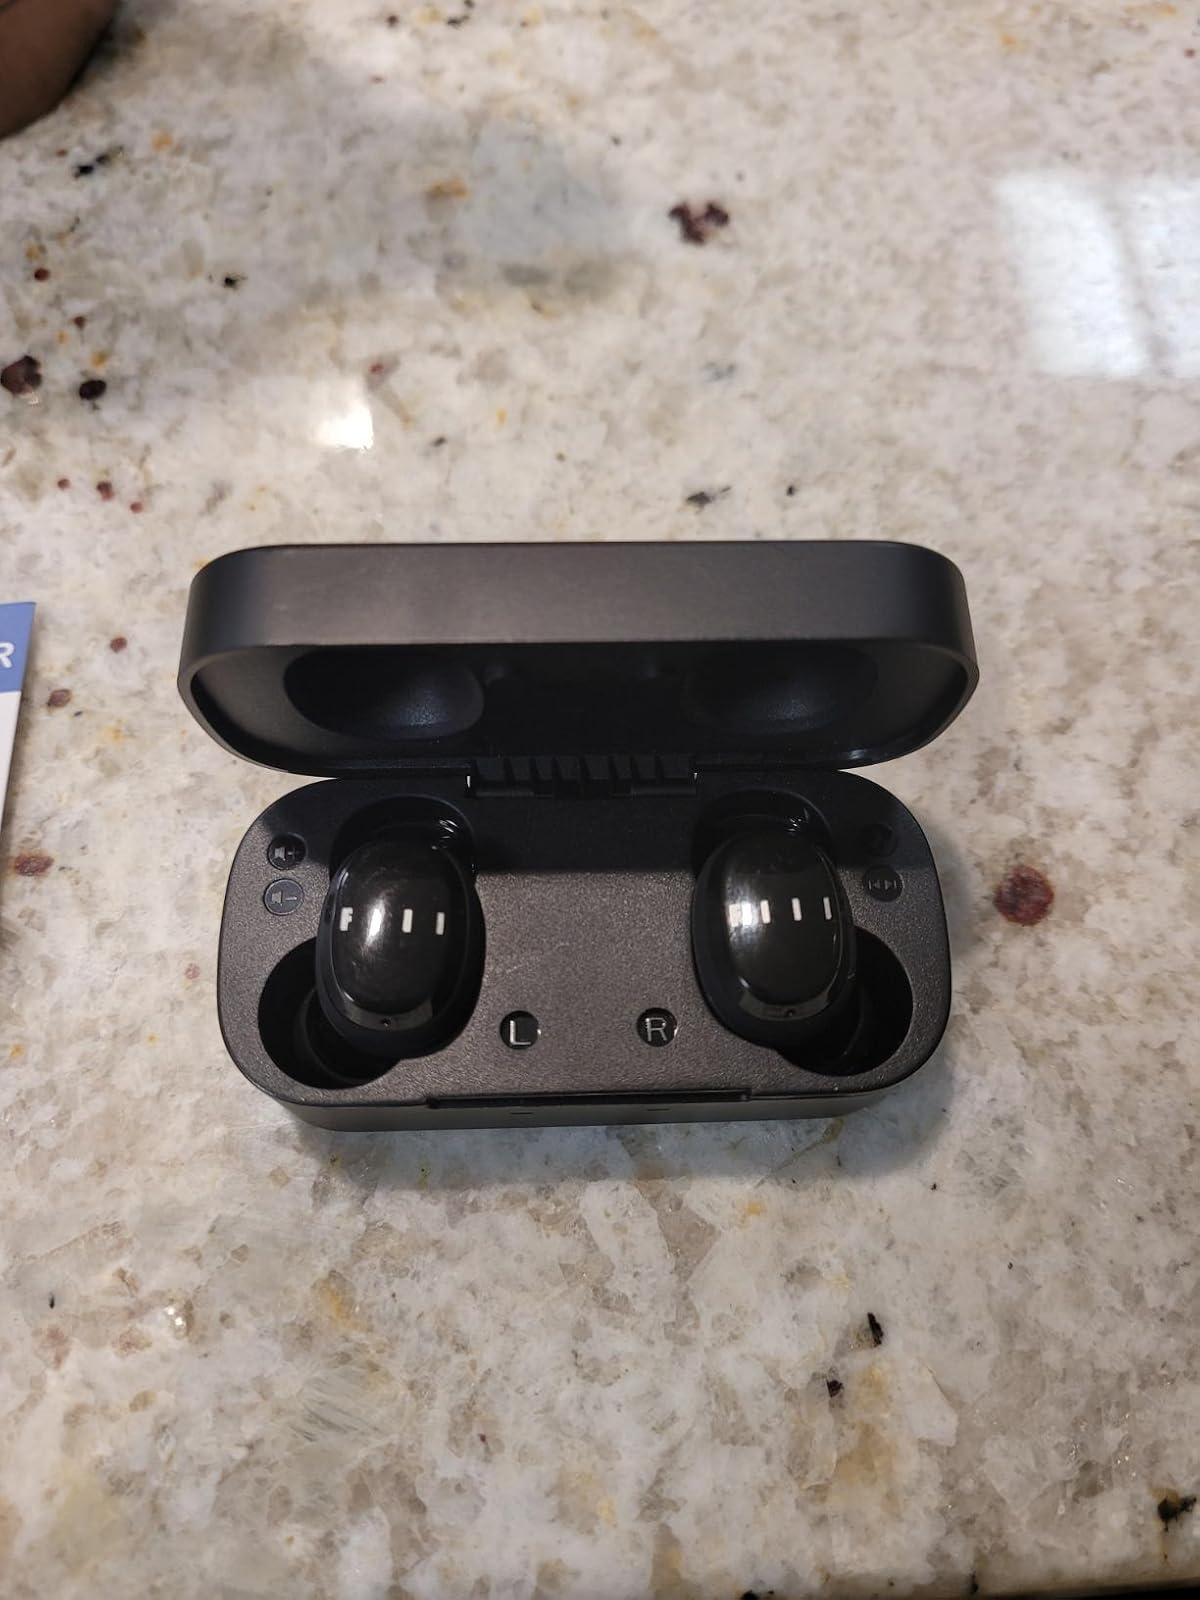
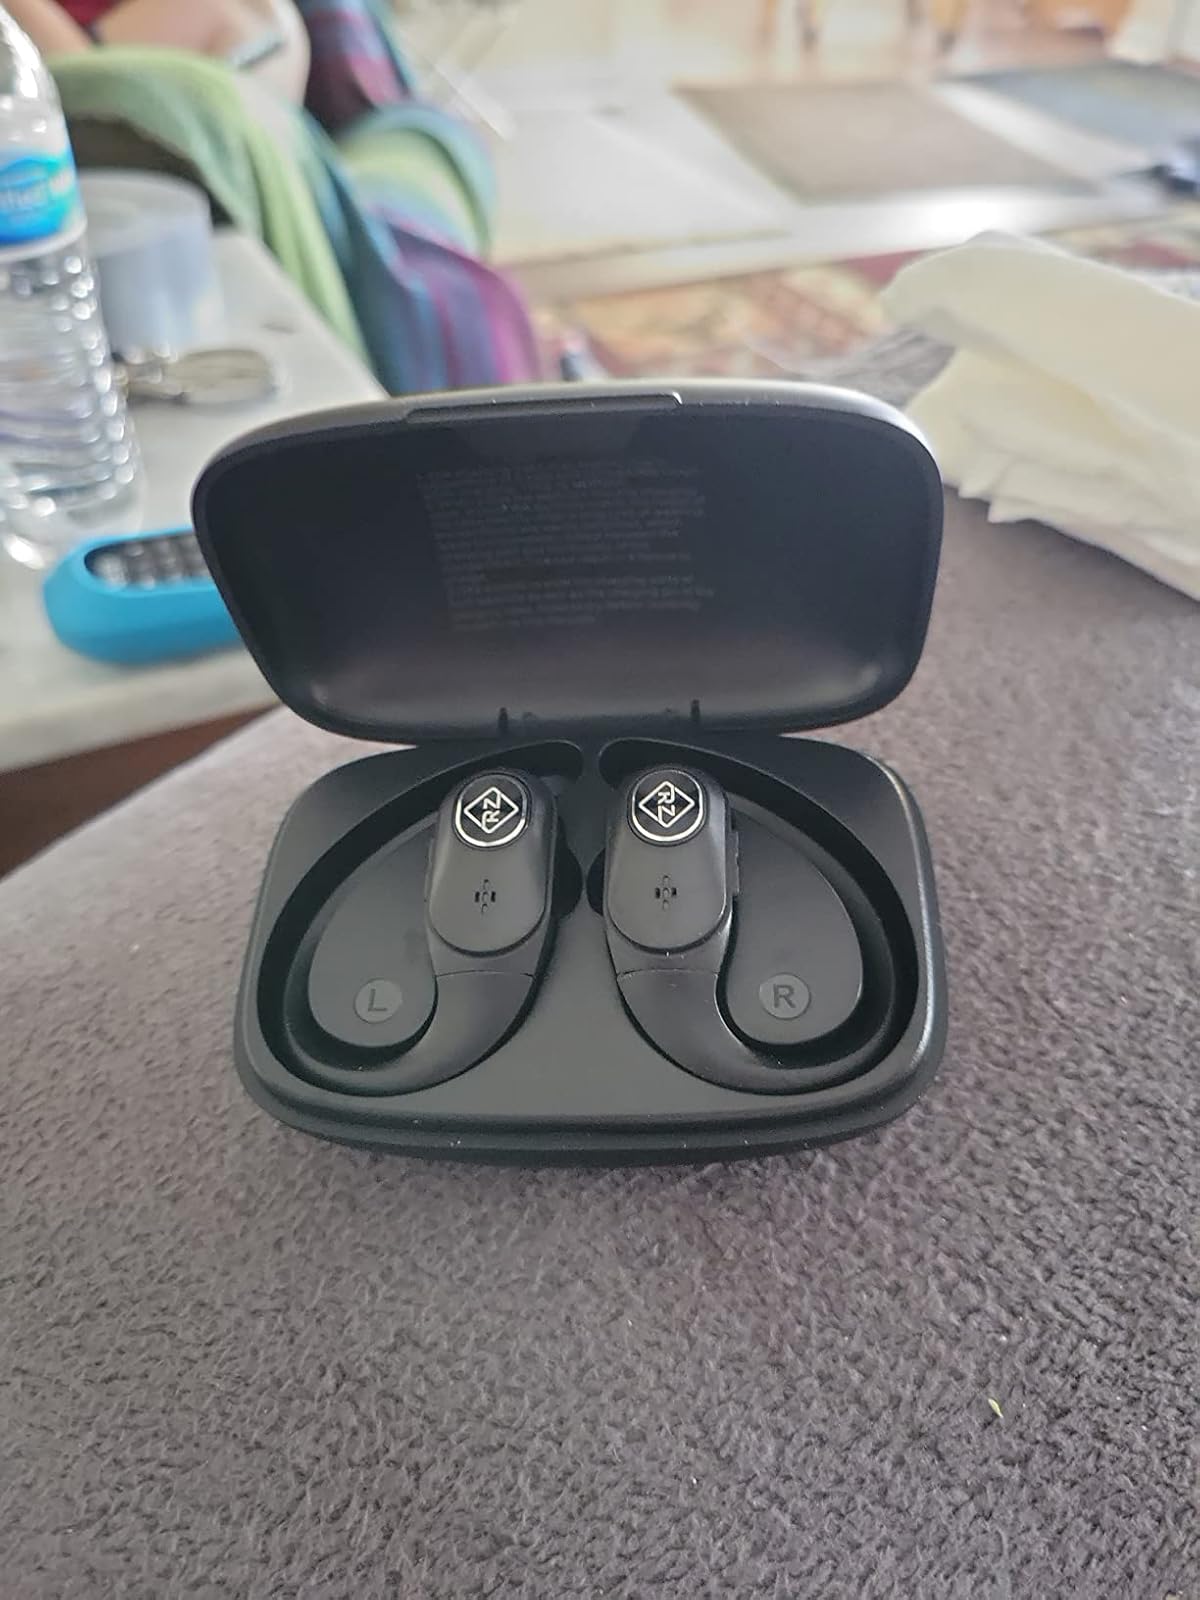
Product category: earbuds
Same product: no